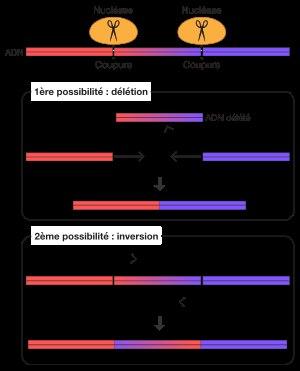
L'édition génomique ou modification localisée de séquence génomique regroupe un ensemble de techniques de manipulation du génome visant à la modification du matériel génétique. Ces techniques sont plus précises et ciblées que les techniques OGM historiques qui voient ces organismes transformés par transgenèse qui introduit des modifications génétiques au niveau d'un site « au hasard » dans le génome.